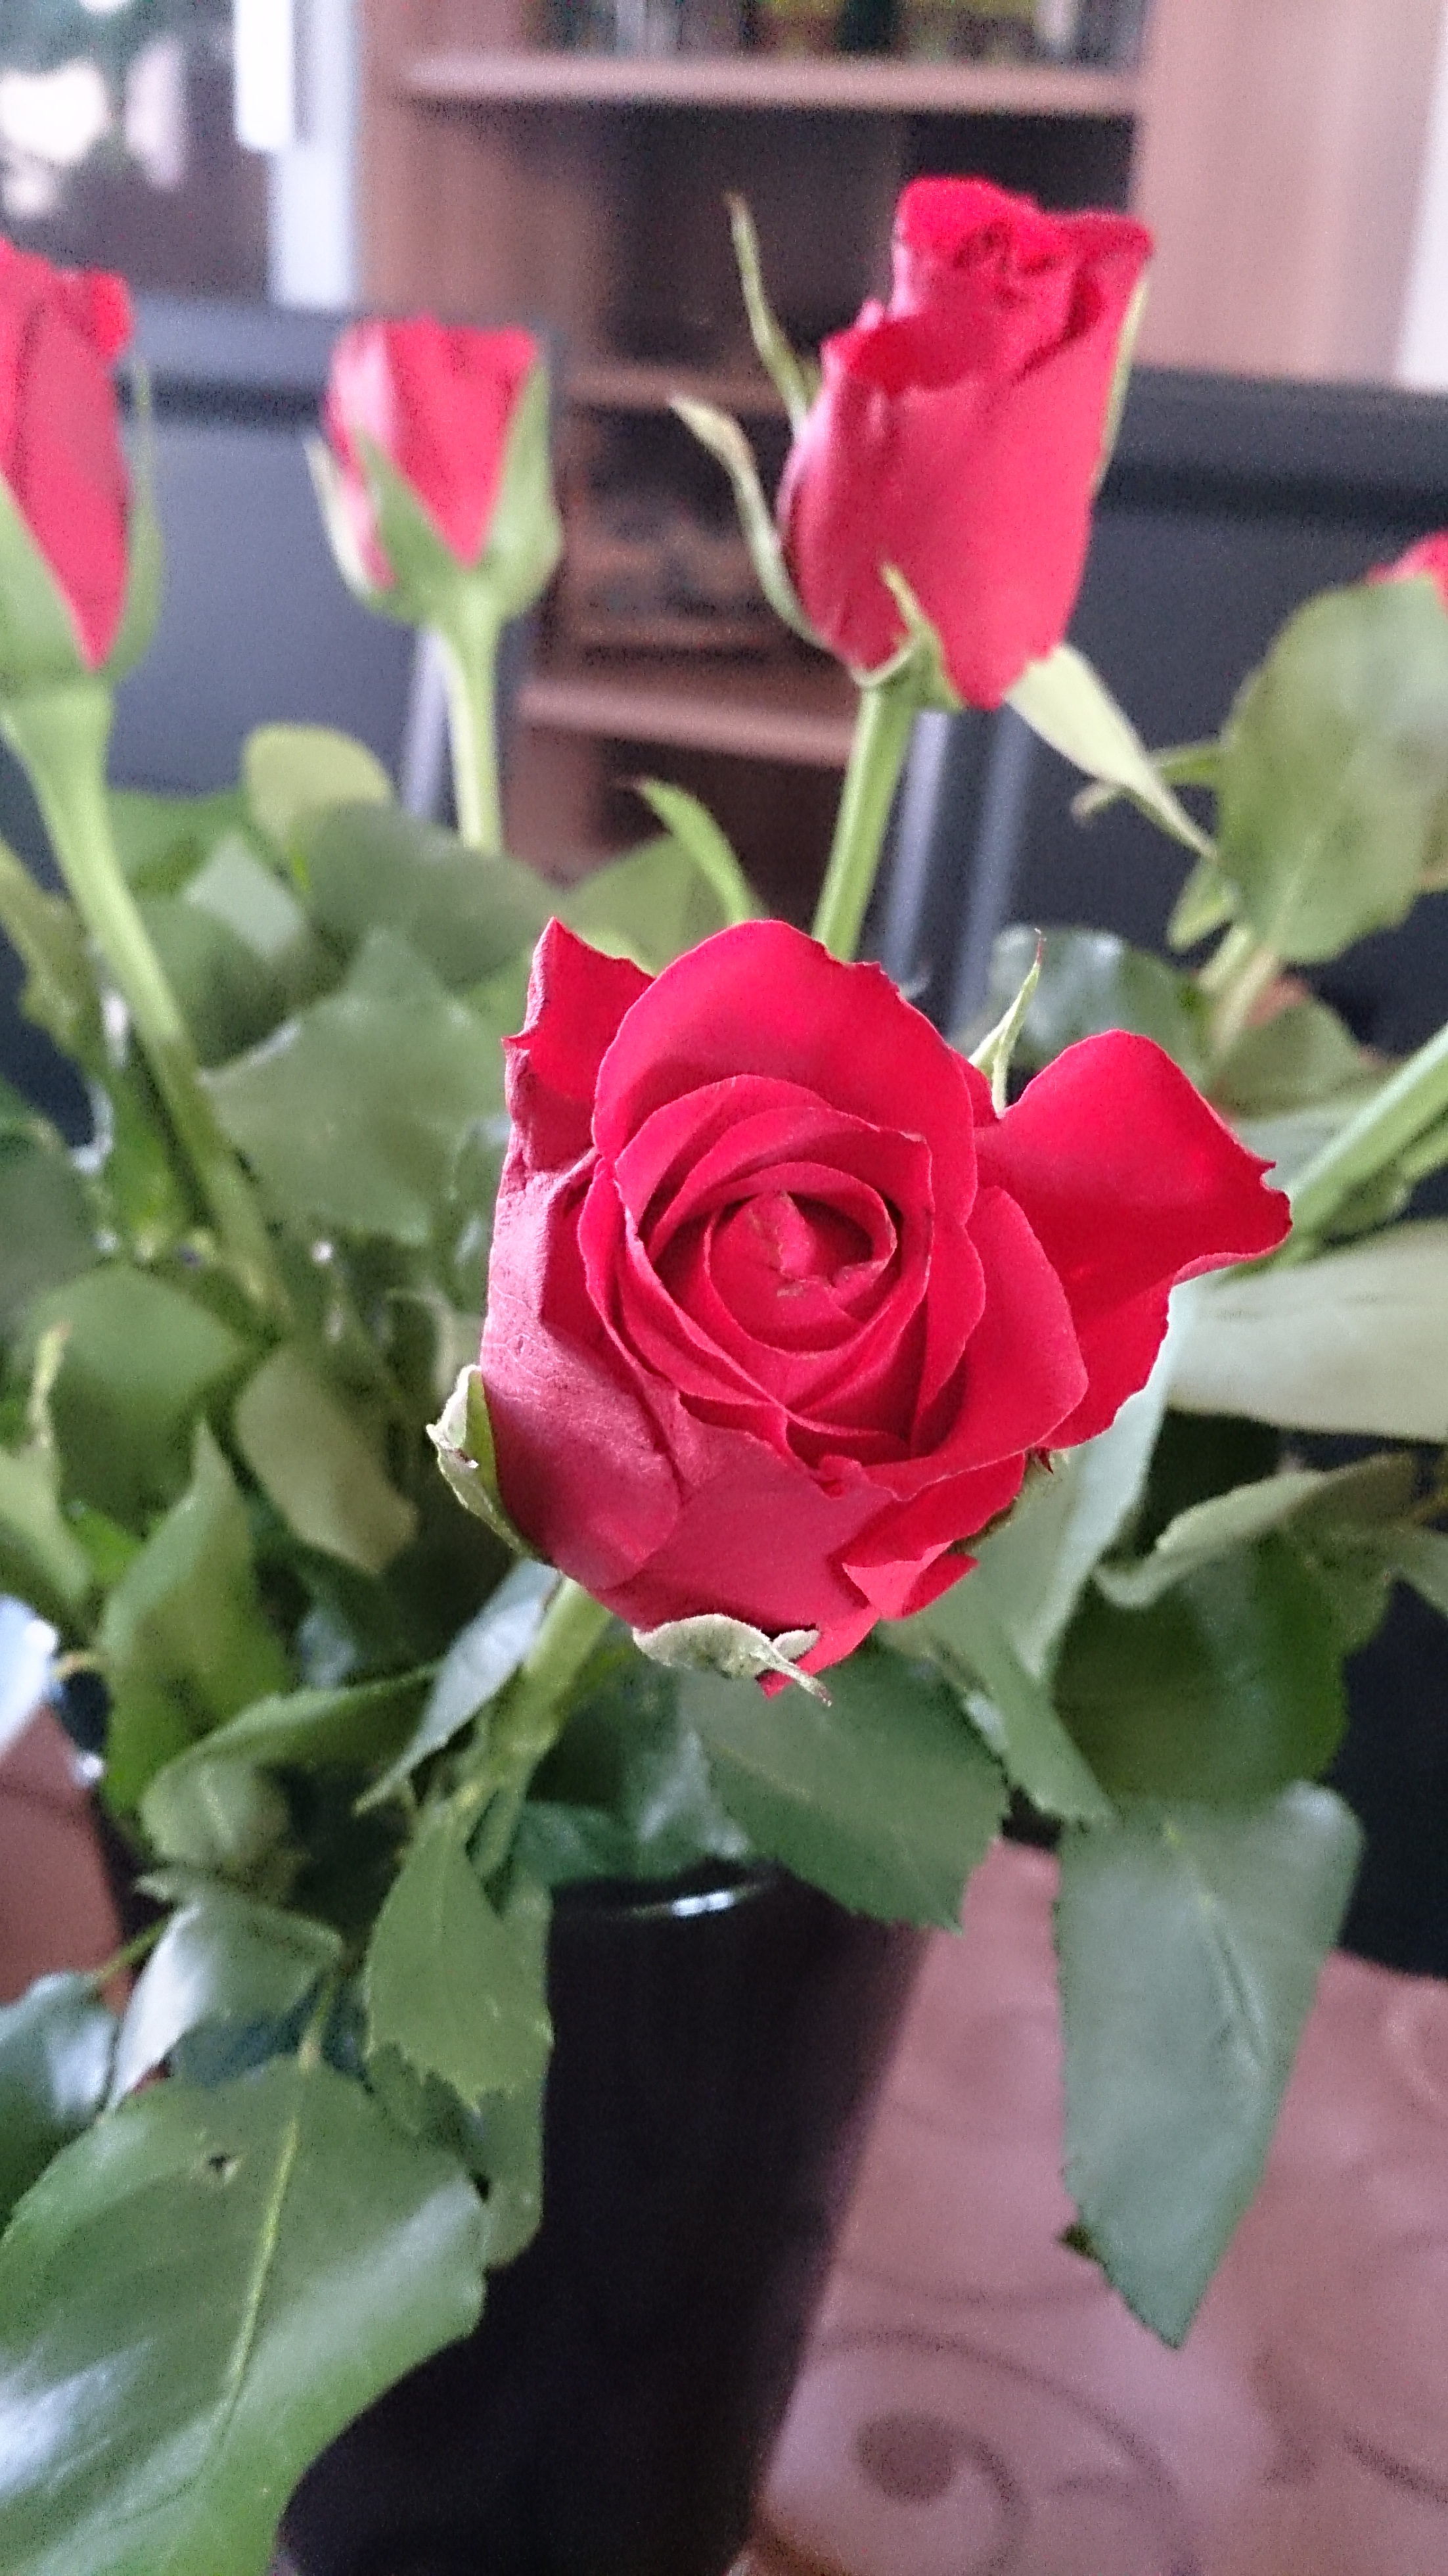
nature, plant, flower, petal, rose, red, romantic, pink, red rose, floristry, rose bloom, flowering plant, garden roses, rose family, flower bouquet, floral design, land plant, flower arranging